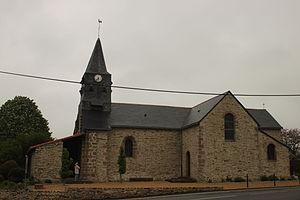
Église Saint-Philbert, XII°-XIV°-XVII°-XVIII°, Fr-49-Saint-Philbert-en-Mauges.
Saint-Philbert-en-Mauges est une ancienne commune française située dans le département de Maine-et-Loire, en région Pays de la Loire, devenue le 15 décembre 2015 une commune déléguée au sein de la commune nouvelle de Beaupréau-en-Mauges.
La liste des églises de Maine-et-Loire recense de la manière la plus complète possible les églises, cathédrale et basiliques situées dans le département français de Maine-et-Loire.